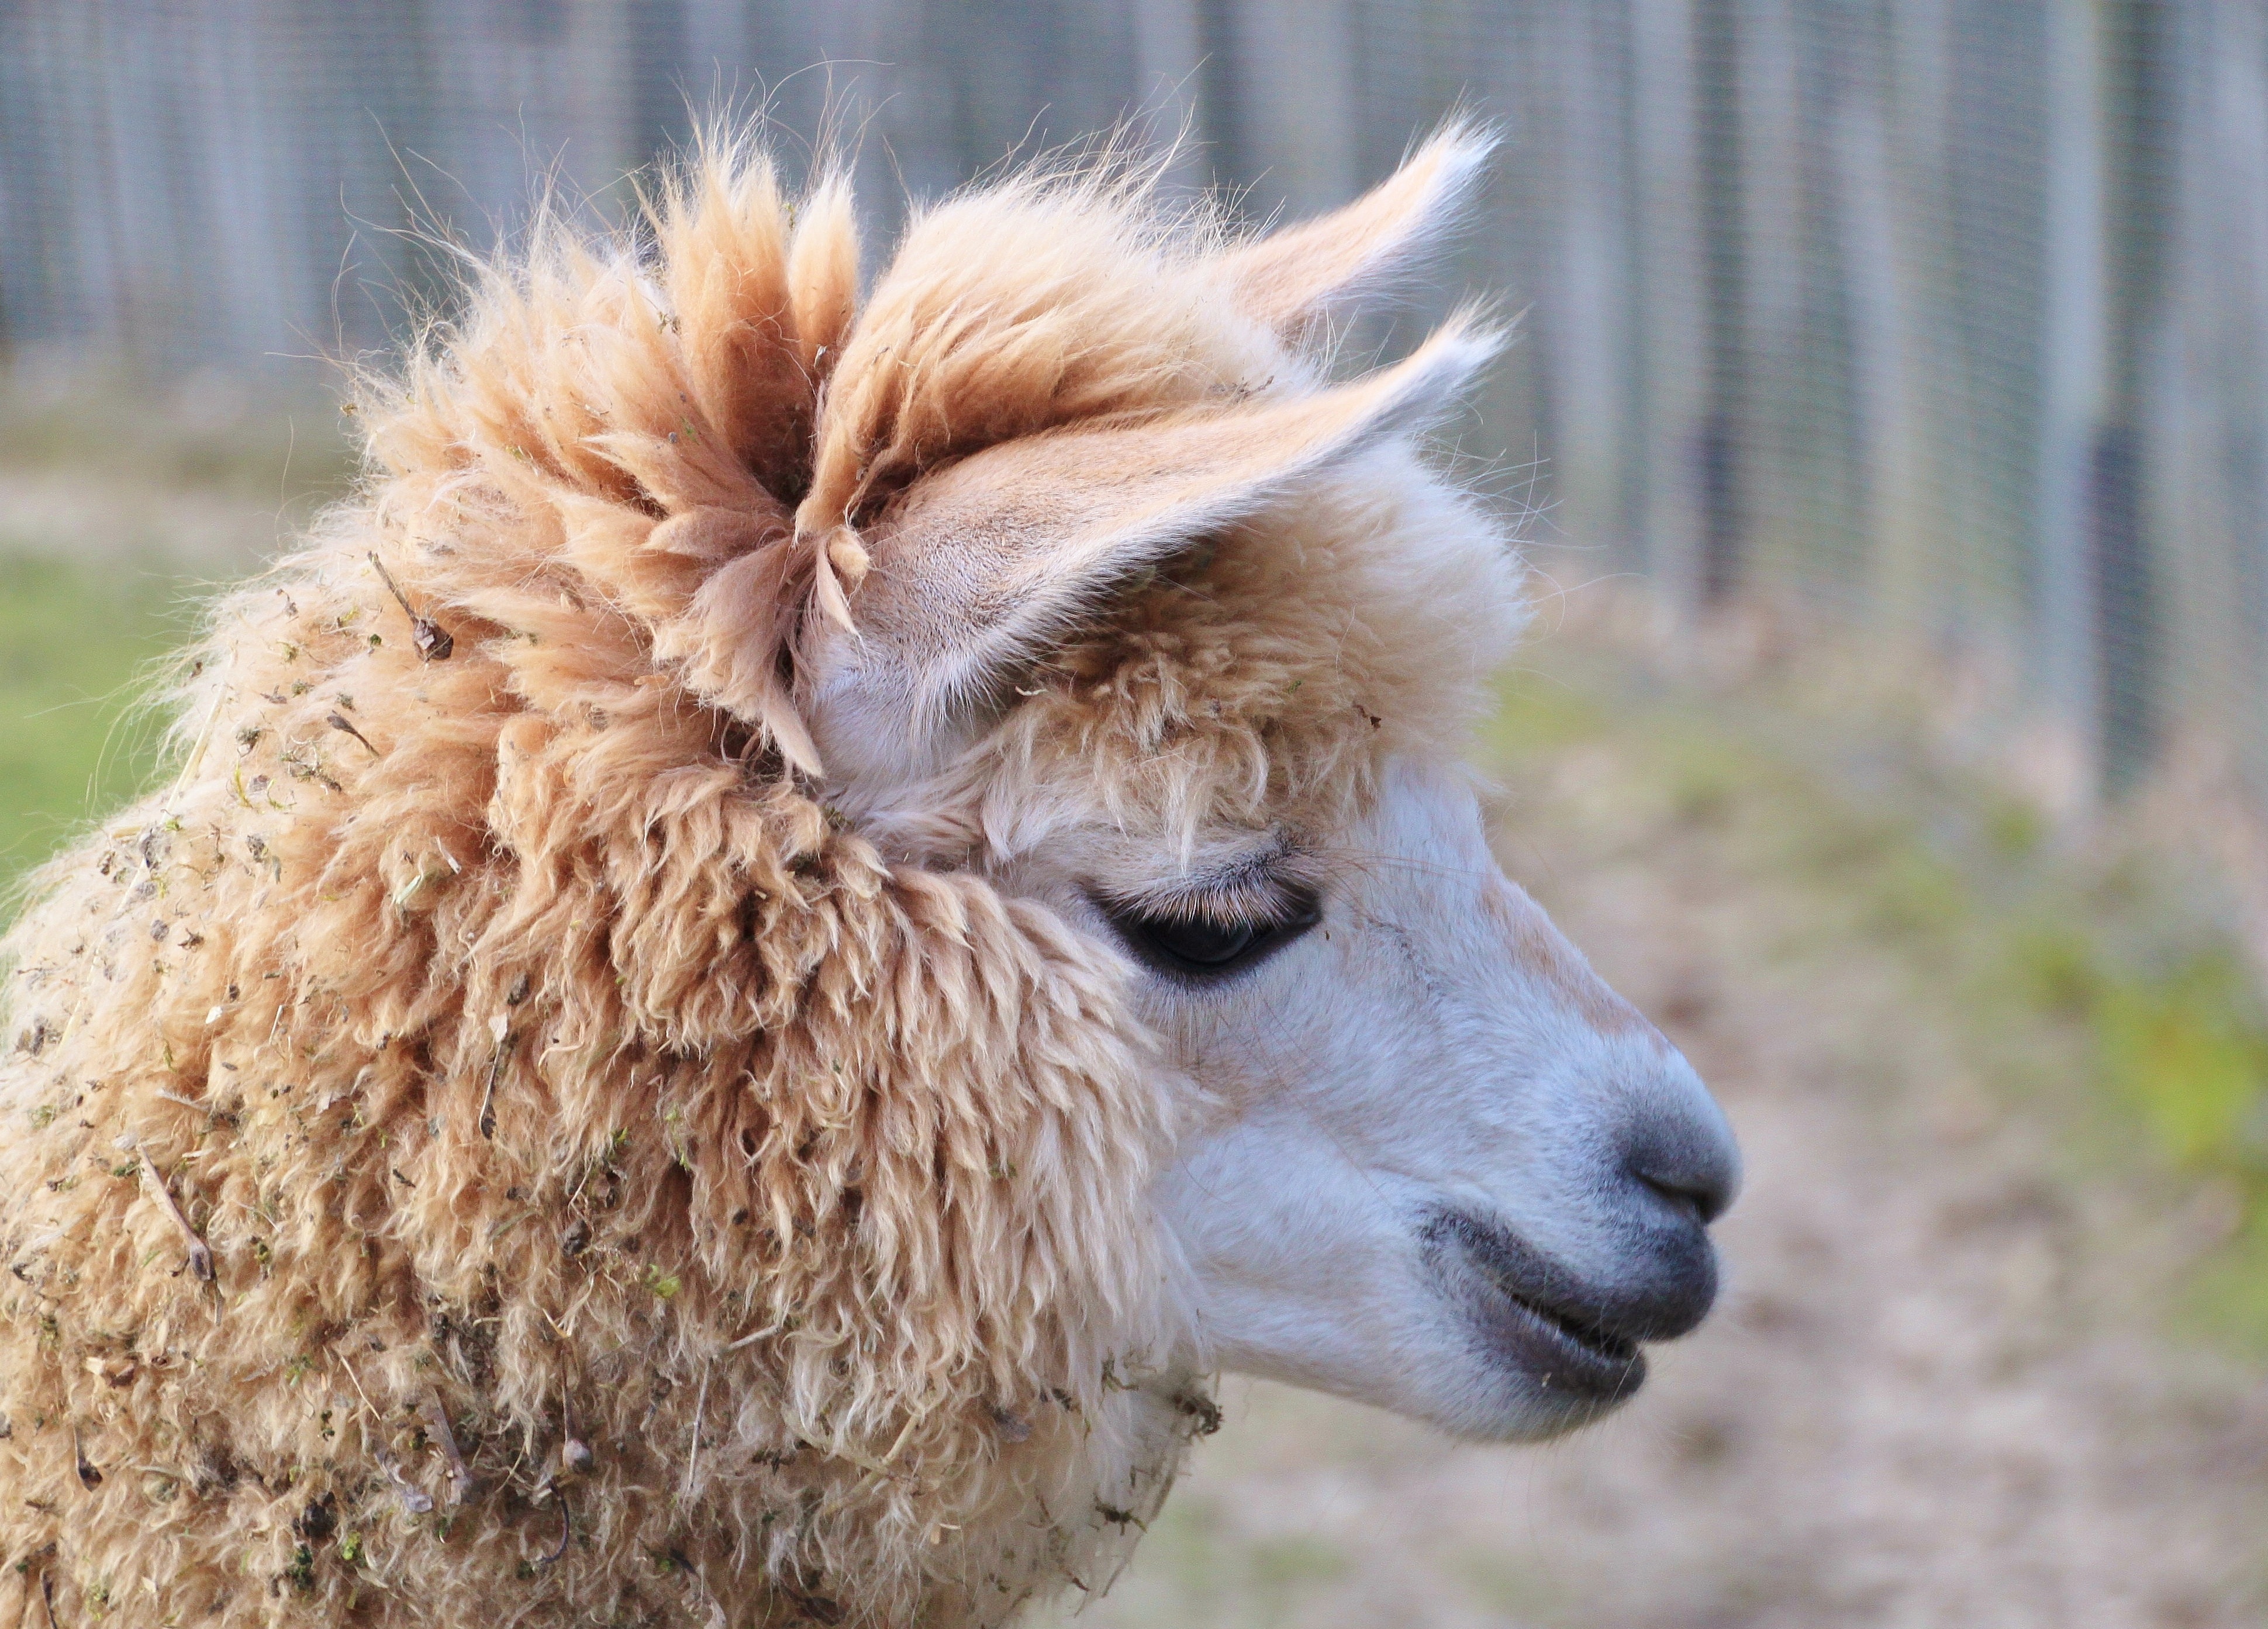
nature, hair, animal, wildlife, fur, portrait, sheep, mammal, mane, fauna, llama, alpaca, furry, head, lama, vertebrate, animal world, wildlife photography, animal portrait, camel like mammal